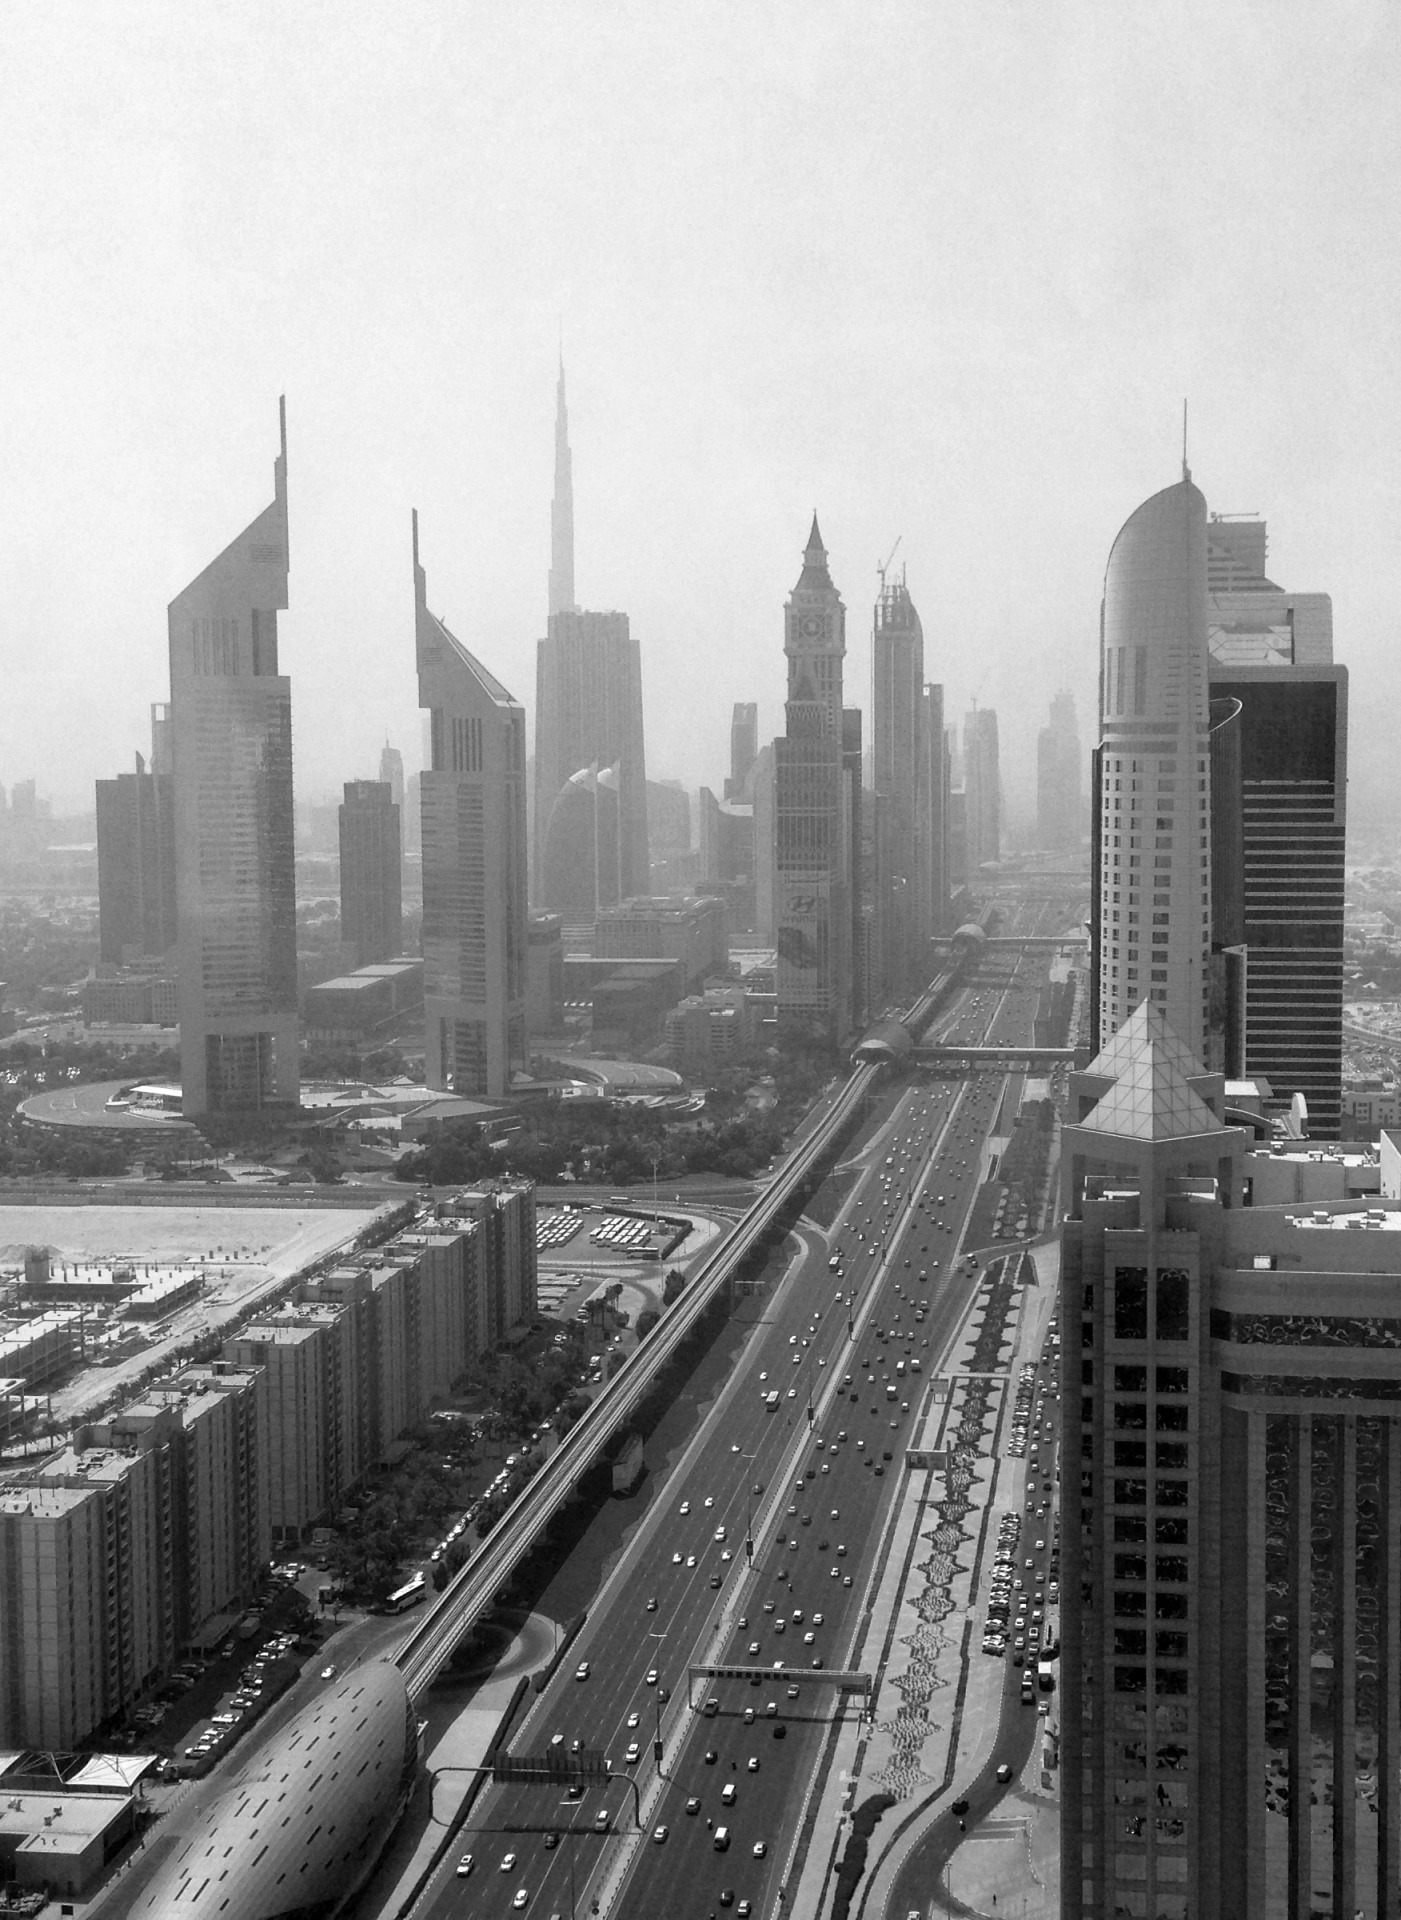
black and white, skyline, street, photography, building, city, skyscraper, cityscape, downtown, tower, dubai, haze, monochrome, tower block, high rise, uae, metropolis, urban area, monochrome photography, residential area, atmospheric phenomenon, human settlement, metropolitan area